Jack-o'-lantern

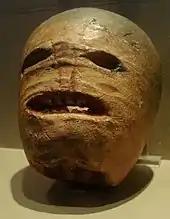
A plaster cast of a traditional Irish Jack-o'-Lantern in the Museum of Country Life, Ireland. Rutabaga or turnip were often used.

The carving of vegetables has been a common practice in many parts of the world. It is believed that the custom of making jack-o'-lanterns at Halloween time began in Ireland and Britain. In the 19th century, "turnips or mangel wurzels, hollowed out to act as lanterns and often carved with grotesque faces," were used on Halloween in parts of England, Ireland, Wales and Scotland. In Gaelic-speaking regions, Halloween was also the festival of Samhain and was seen as a time when supernatural beings (the ) walked the earth. In Wales such nights were known as Ysbrydnosau (spirit nights), with Calan Gaeaf being the one which occurred on the night of 31 October. Jack-o'-lanterns were also made at Halloween time in Somerset, England (see Punkie Night) during the 19th century.